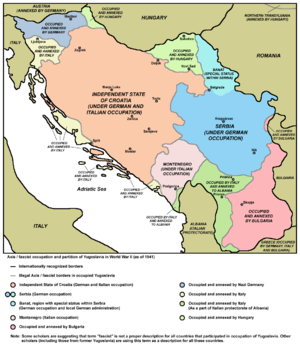
Jugoslavien / Historie / Jugoslavien under anden verdenskrig, 1941-1945
Jugoslavien var et land på Balkanhalvøen, der eksisterede i forskellige konfigurationer fra 1918 til 1992. Først som kongerige fra 1918 til 1945, siden som socialistisk republik fra 1945 til 1992.